Ablaq

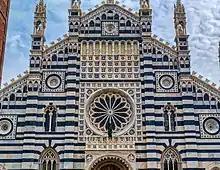
Alternating white and dark stone at the Monza Cathedral in Italy (14th century)

The technique of alternating light and dark stone constructions also appeared in Christian Europe around the mid 12th century, but it is uncertain whether this development occurred independently or was influenced by existing examples in Syria. Notable examples include the 13th-century cathedrals of Monza, Siena, and Orvieto, as well as a palace in Genoa.